Submarine

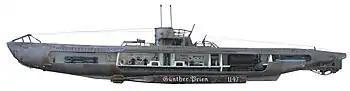
A model of Günther Prien's , German WWII Type VII diesel–electric hunter

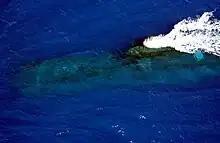
, a at periscope depth

During World War II, Germany used submarines to devastating effect in the Battle of the Atlantic, where it attempted to cut Britain's supply routes by sinking more merchant ships than Britain could replace. These merchant ships were vital to supply Britain's population with food, industry with raw material, and armed forces with fuel and armaments. Although the U-boats had been updated in the interwar years, the major innovation was improved communications, encrypted using the Enigma cipher machine. This allowed for mass-attack naval tactics ("Rudeltaktik", commonly known as "wolfpack"), which ultimately ceased to be effective when the U-boat's Enigma was cracked. By the end of the war, almost 3,000 Allied ships (175 warships, 2,825 merchantmen) had been sunk by U-boats. Although successful early in the war, Germany's U-boat fleet suffered heavy casualties, losing 793 U-boats and about 28,000 submariners out of 41,000, a casualty rate of about 70%.